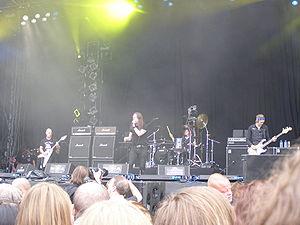
Cathedral est un groupe de doom metal britannique, originaire de Coventry, en Angleterre. Le groupe se popularise grâce à son premier album, Forest of Equilibrium, considéré par la presse spécialisée comme un classique du genre. Après neuf albums studio et de nombreuses tournées plus de deux décennies, Cathedral se sépare après la sortie de The Last Spire en 2013.